Sonia Chalif Simon

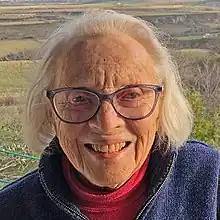
in the Pyrennees where she lived

Sonia Sterling Chalif Simon (December 24, 1925 – February 4, 2022) was an American art historian and college professor. She specialized in medieval, baroque, and nineteenth-century subjects, and was on the faculty at Colby College from 1982 to 1996.